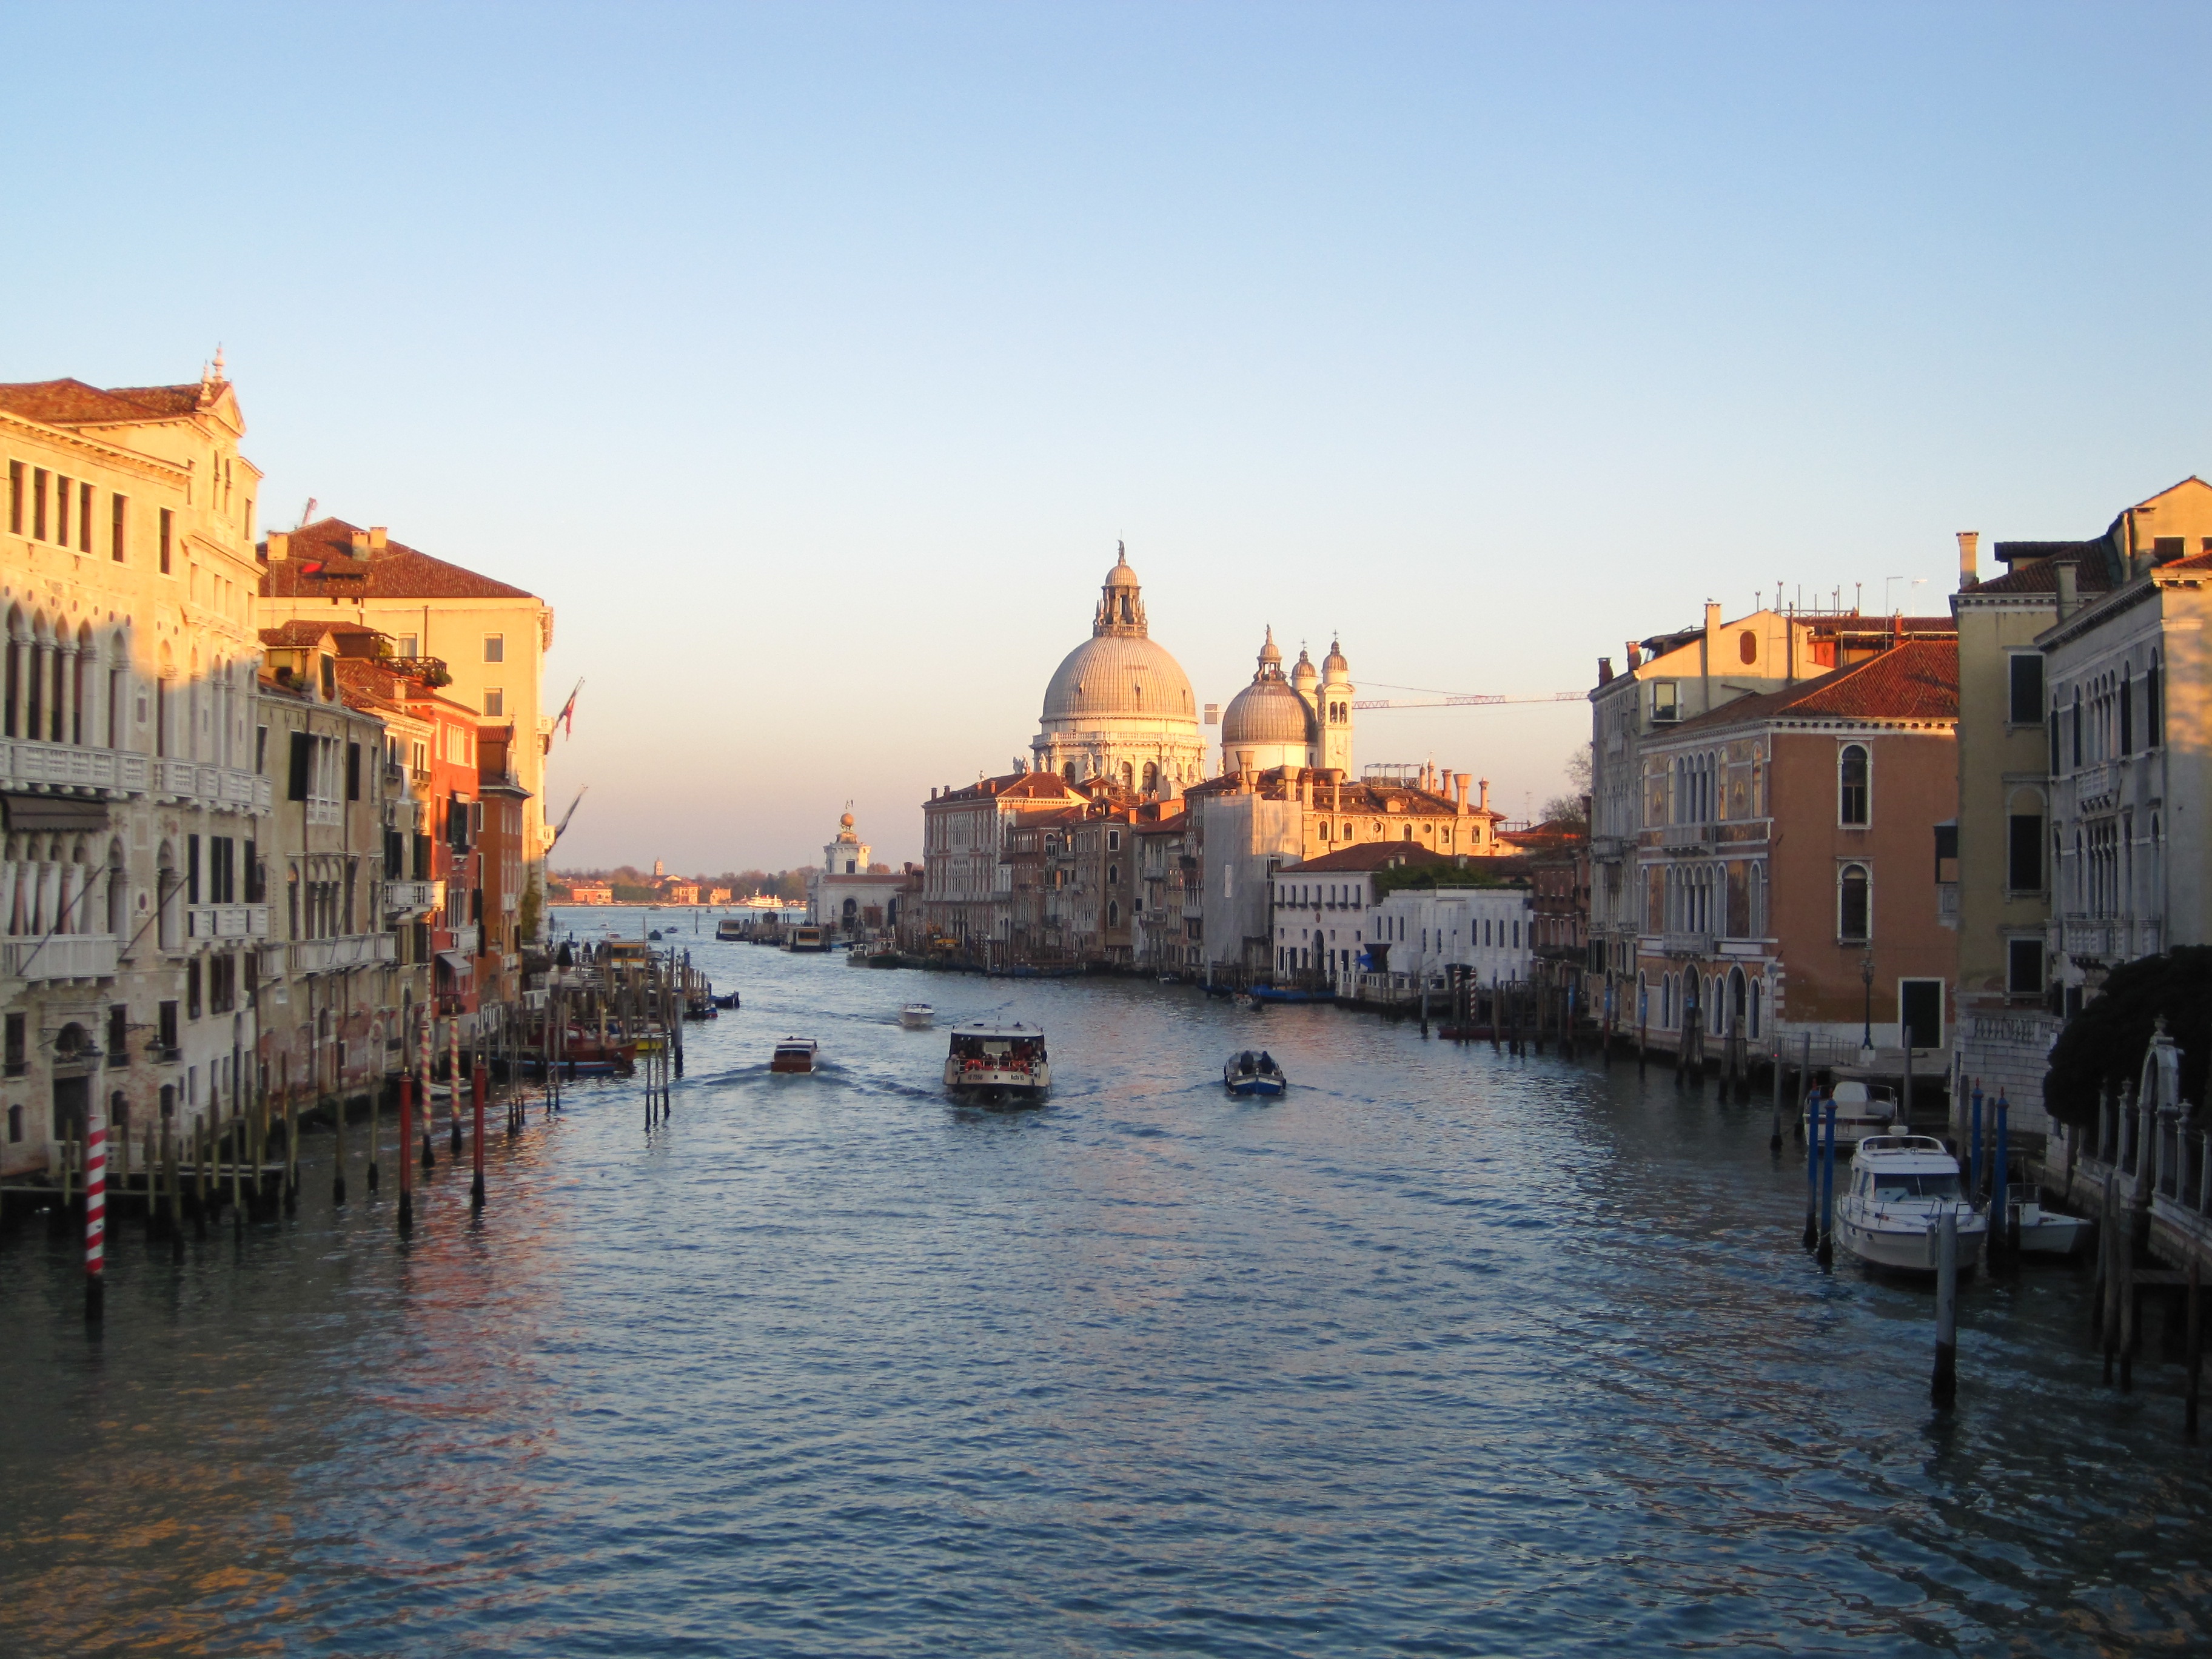
sea, boat, town, river, canal, cityscape, evening, vehicle, harbor, port, tourism, waterway, channel